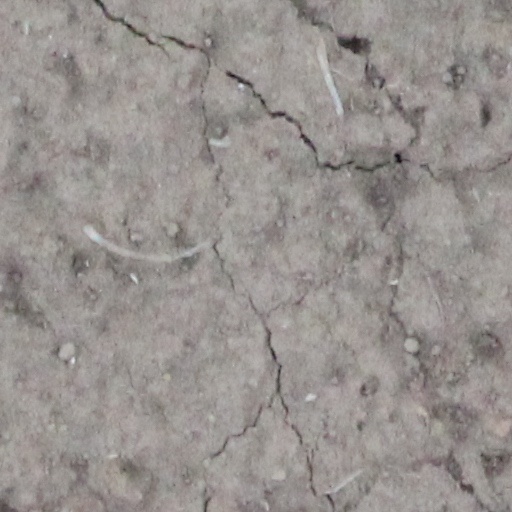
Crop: wheat